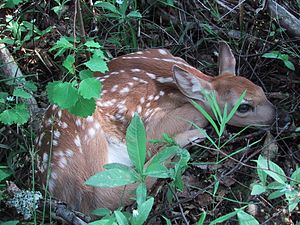
Rådyr / Rålam
Rålam gemmer sig i skovbunden.
Rådyret er Europas mindste hjorteart, den er meget almindelig i det meste af Europa og Lilleasien, også i Danmark. Man har fundet rådyrknogler i Danmark helt tilbage fra for 8.000 år siden.